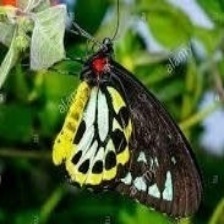
Species: CAIRNS BIRDWING